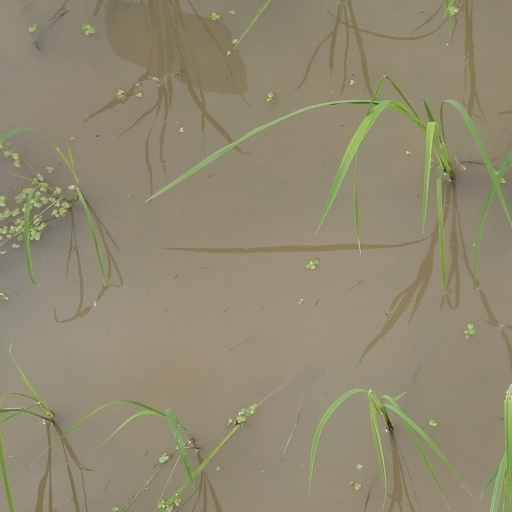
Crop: rice